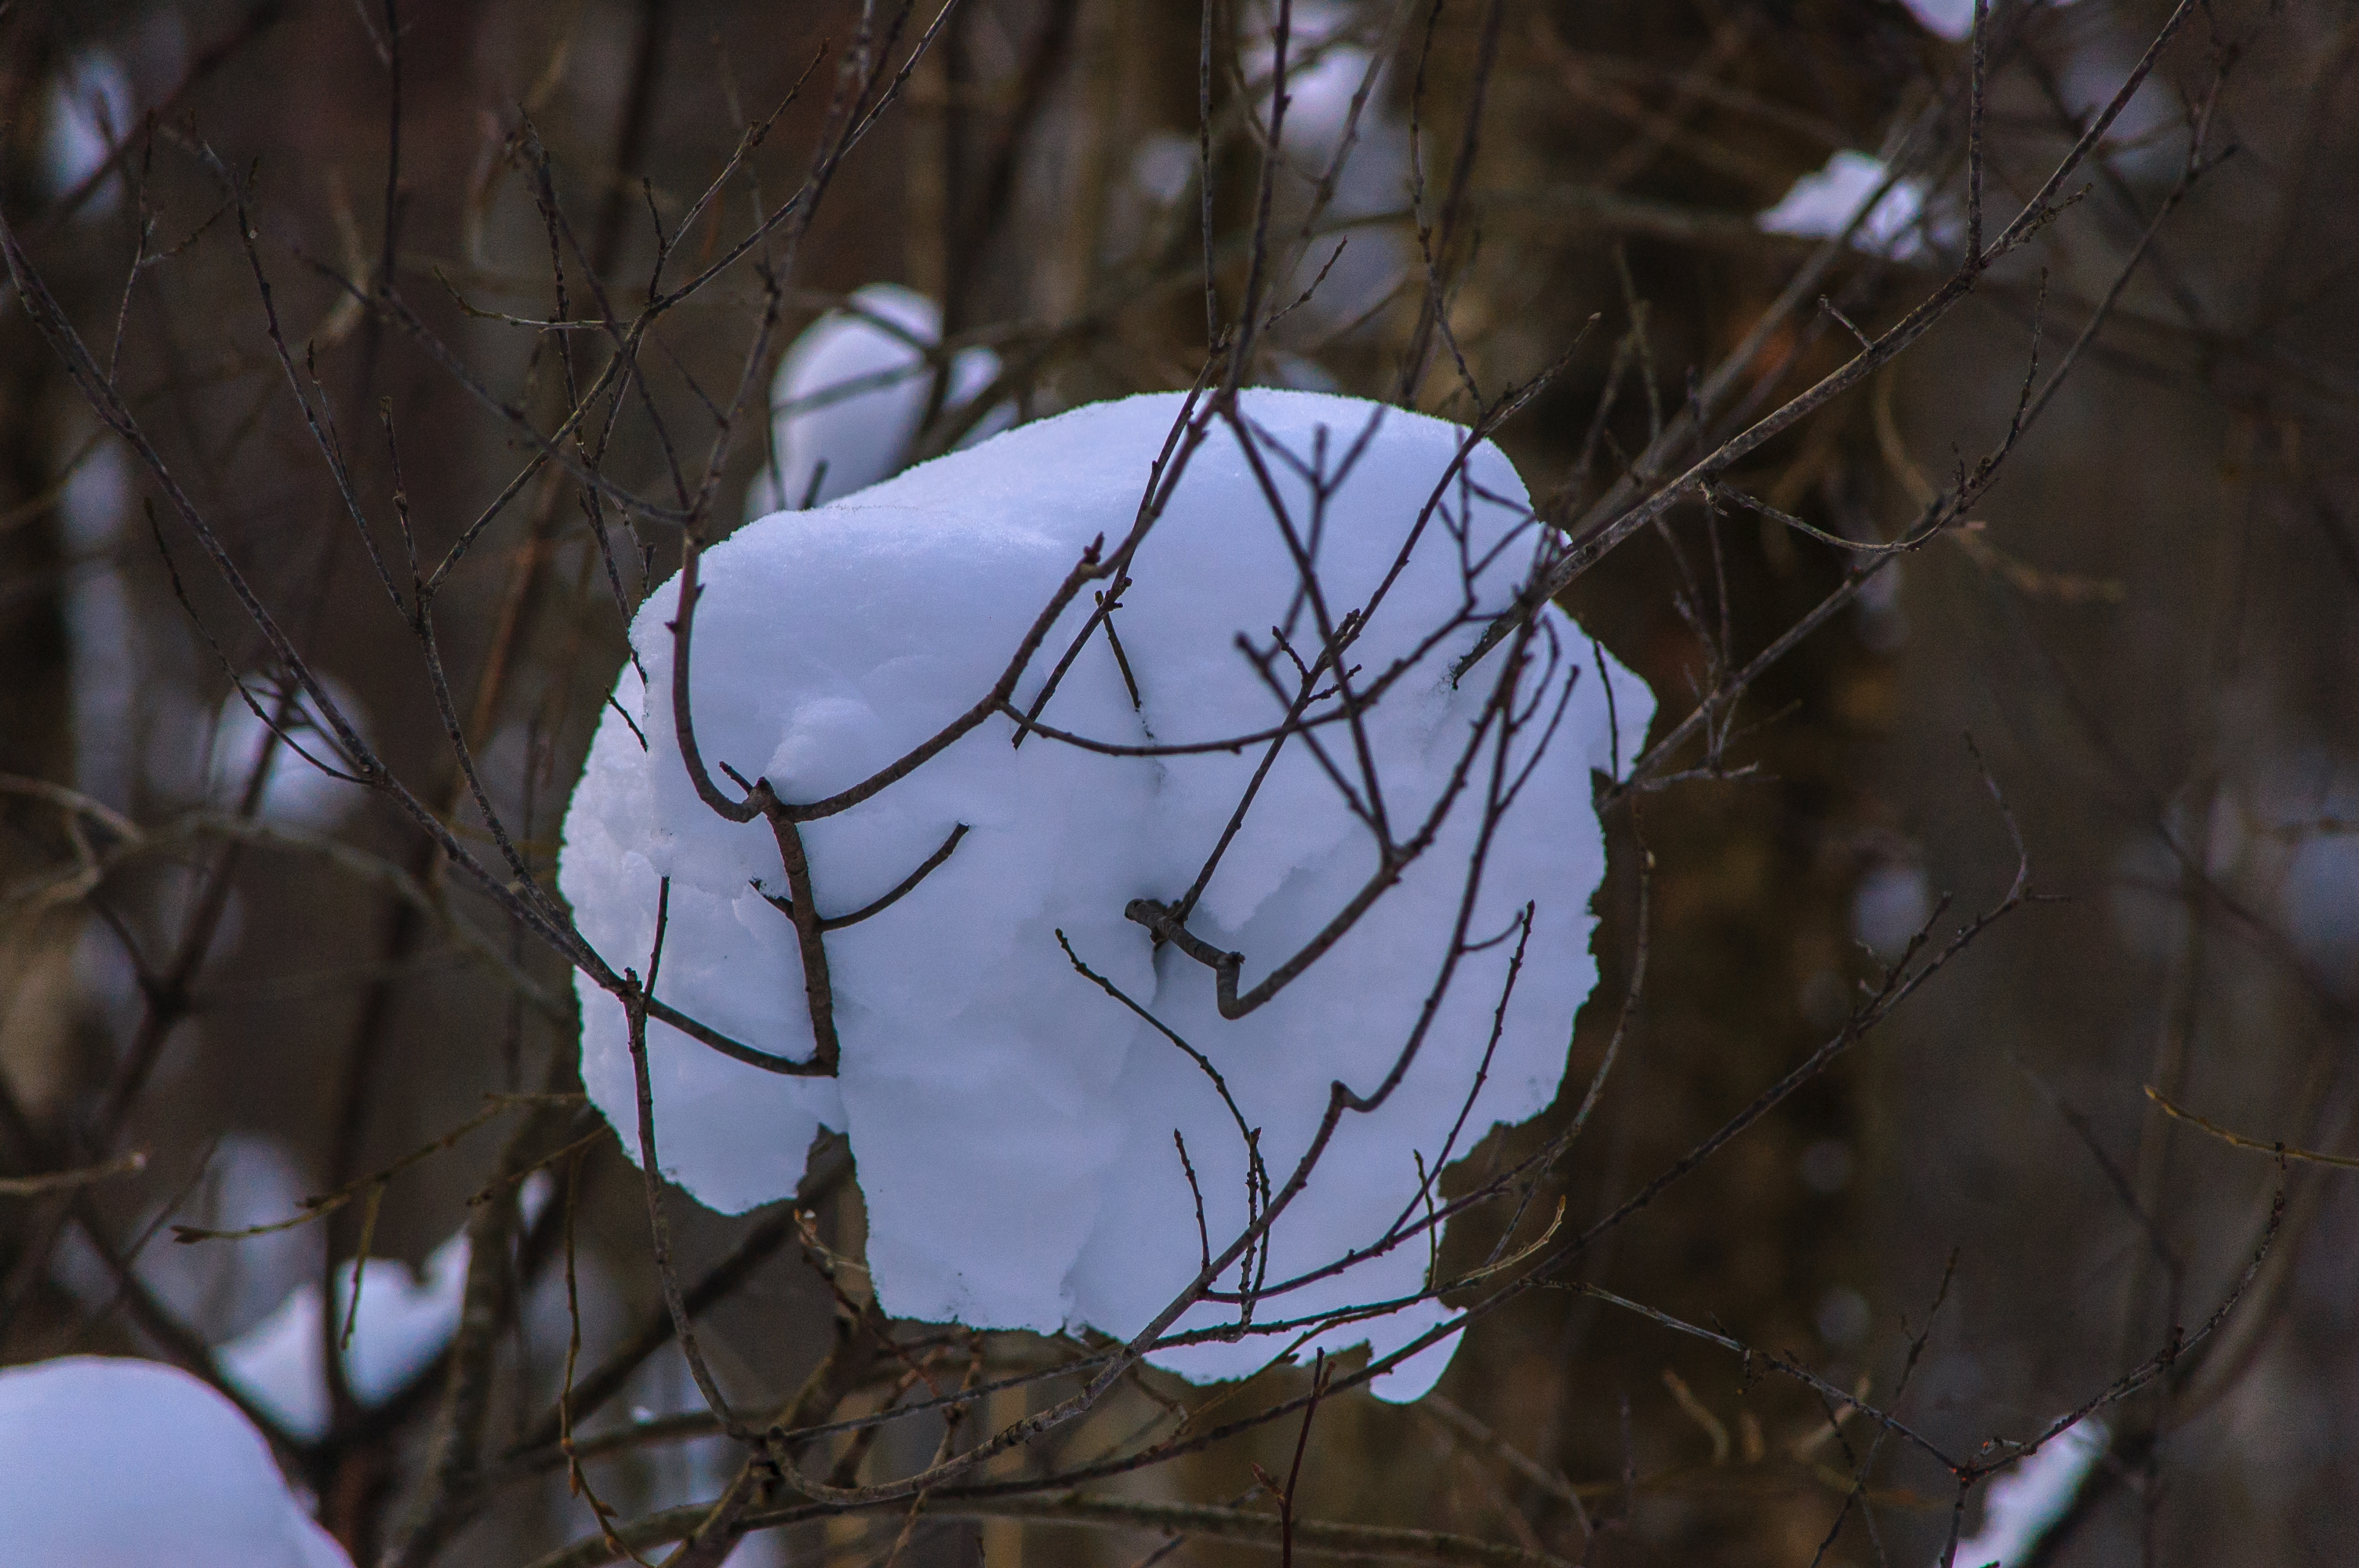
images, snow, twig, wood, wire fencing, trunk, Tints and shades, natural landscape, freezing, winter, tree, forest, monochrome photography, event, natural material, visual arts, pattern, chain link fencing, frost, monochrome, plant stem, precipitation, shadow, mesh, fence, metal, still life photography, darkness, art